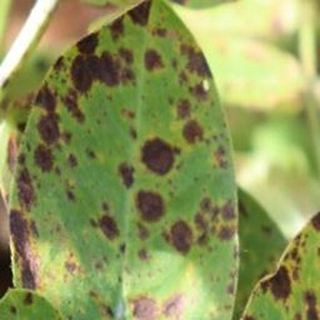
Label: groundnut_late_leaf_spot